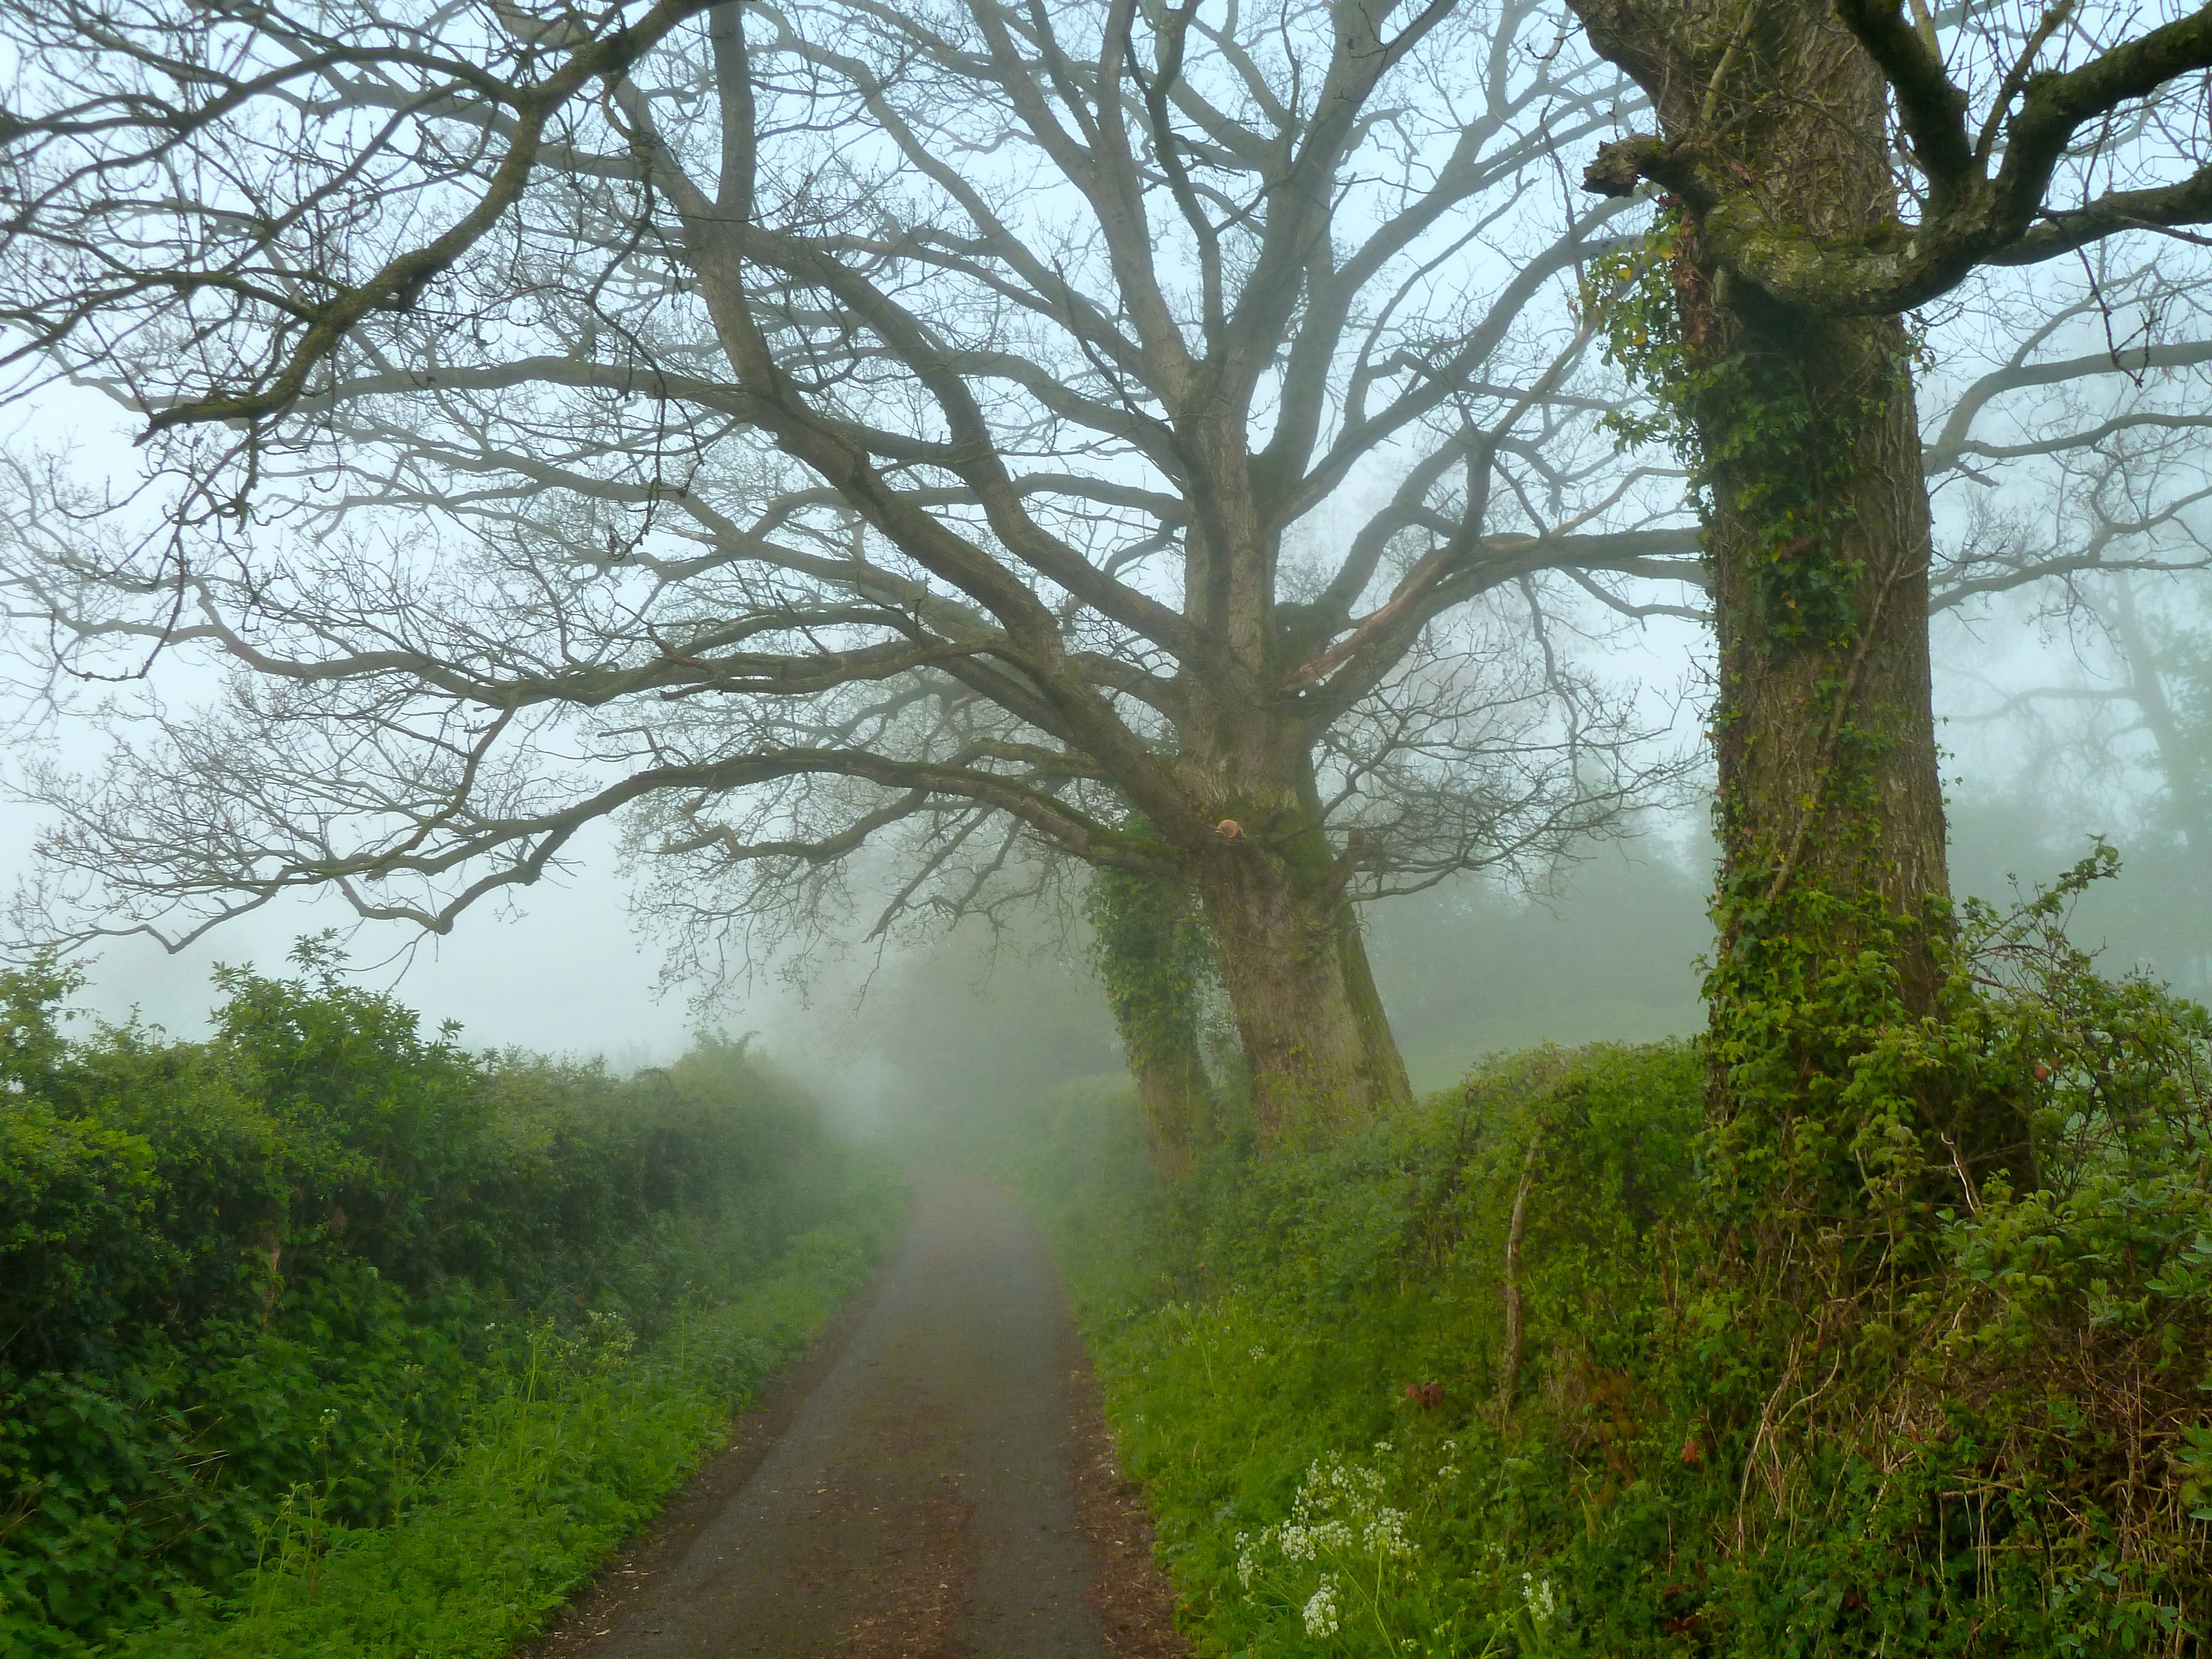
tree, nature, forest, path, branch, plant, fog, road, mist, sunlight, morning, leaf, foggy, scenic, autumn, weather, trees, deciduous, woodland, habitat, ecosystem, rural area, natural environment, atmospheric phenomenon, woody plant